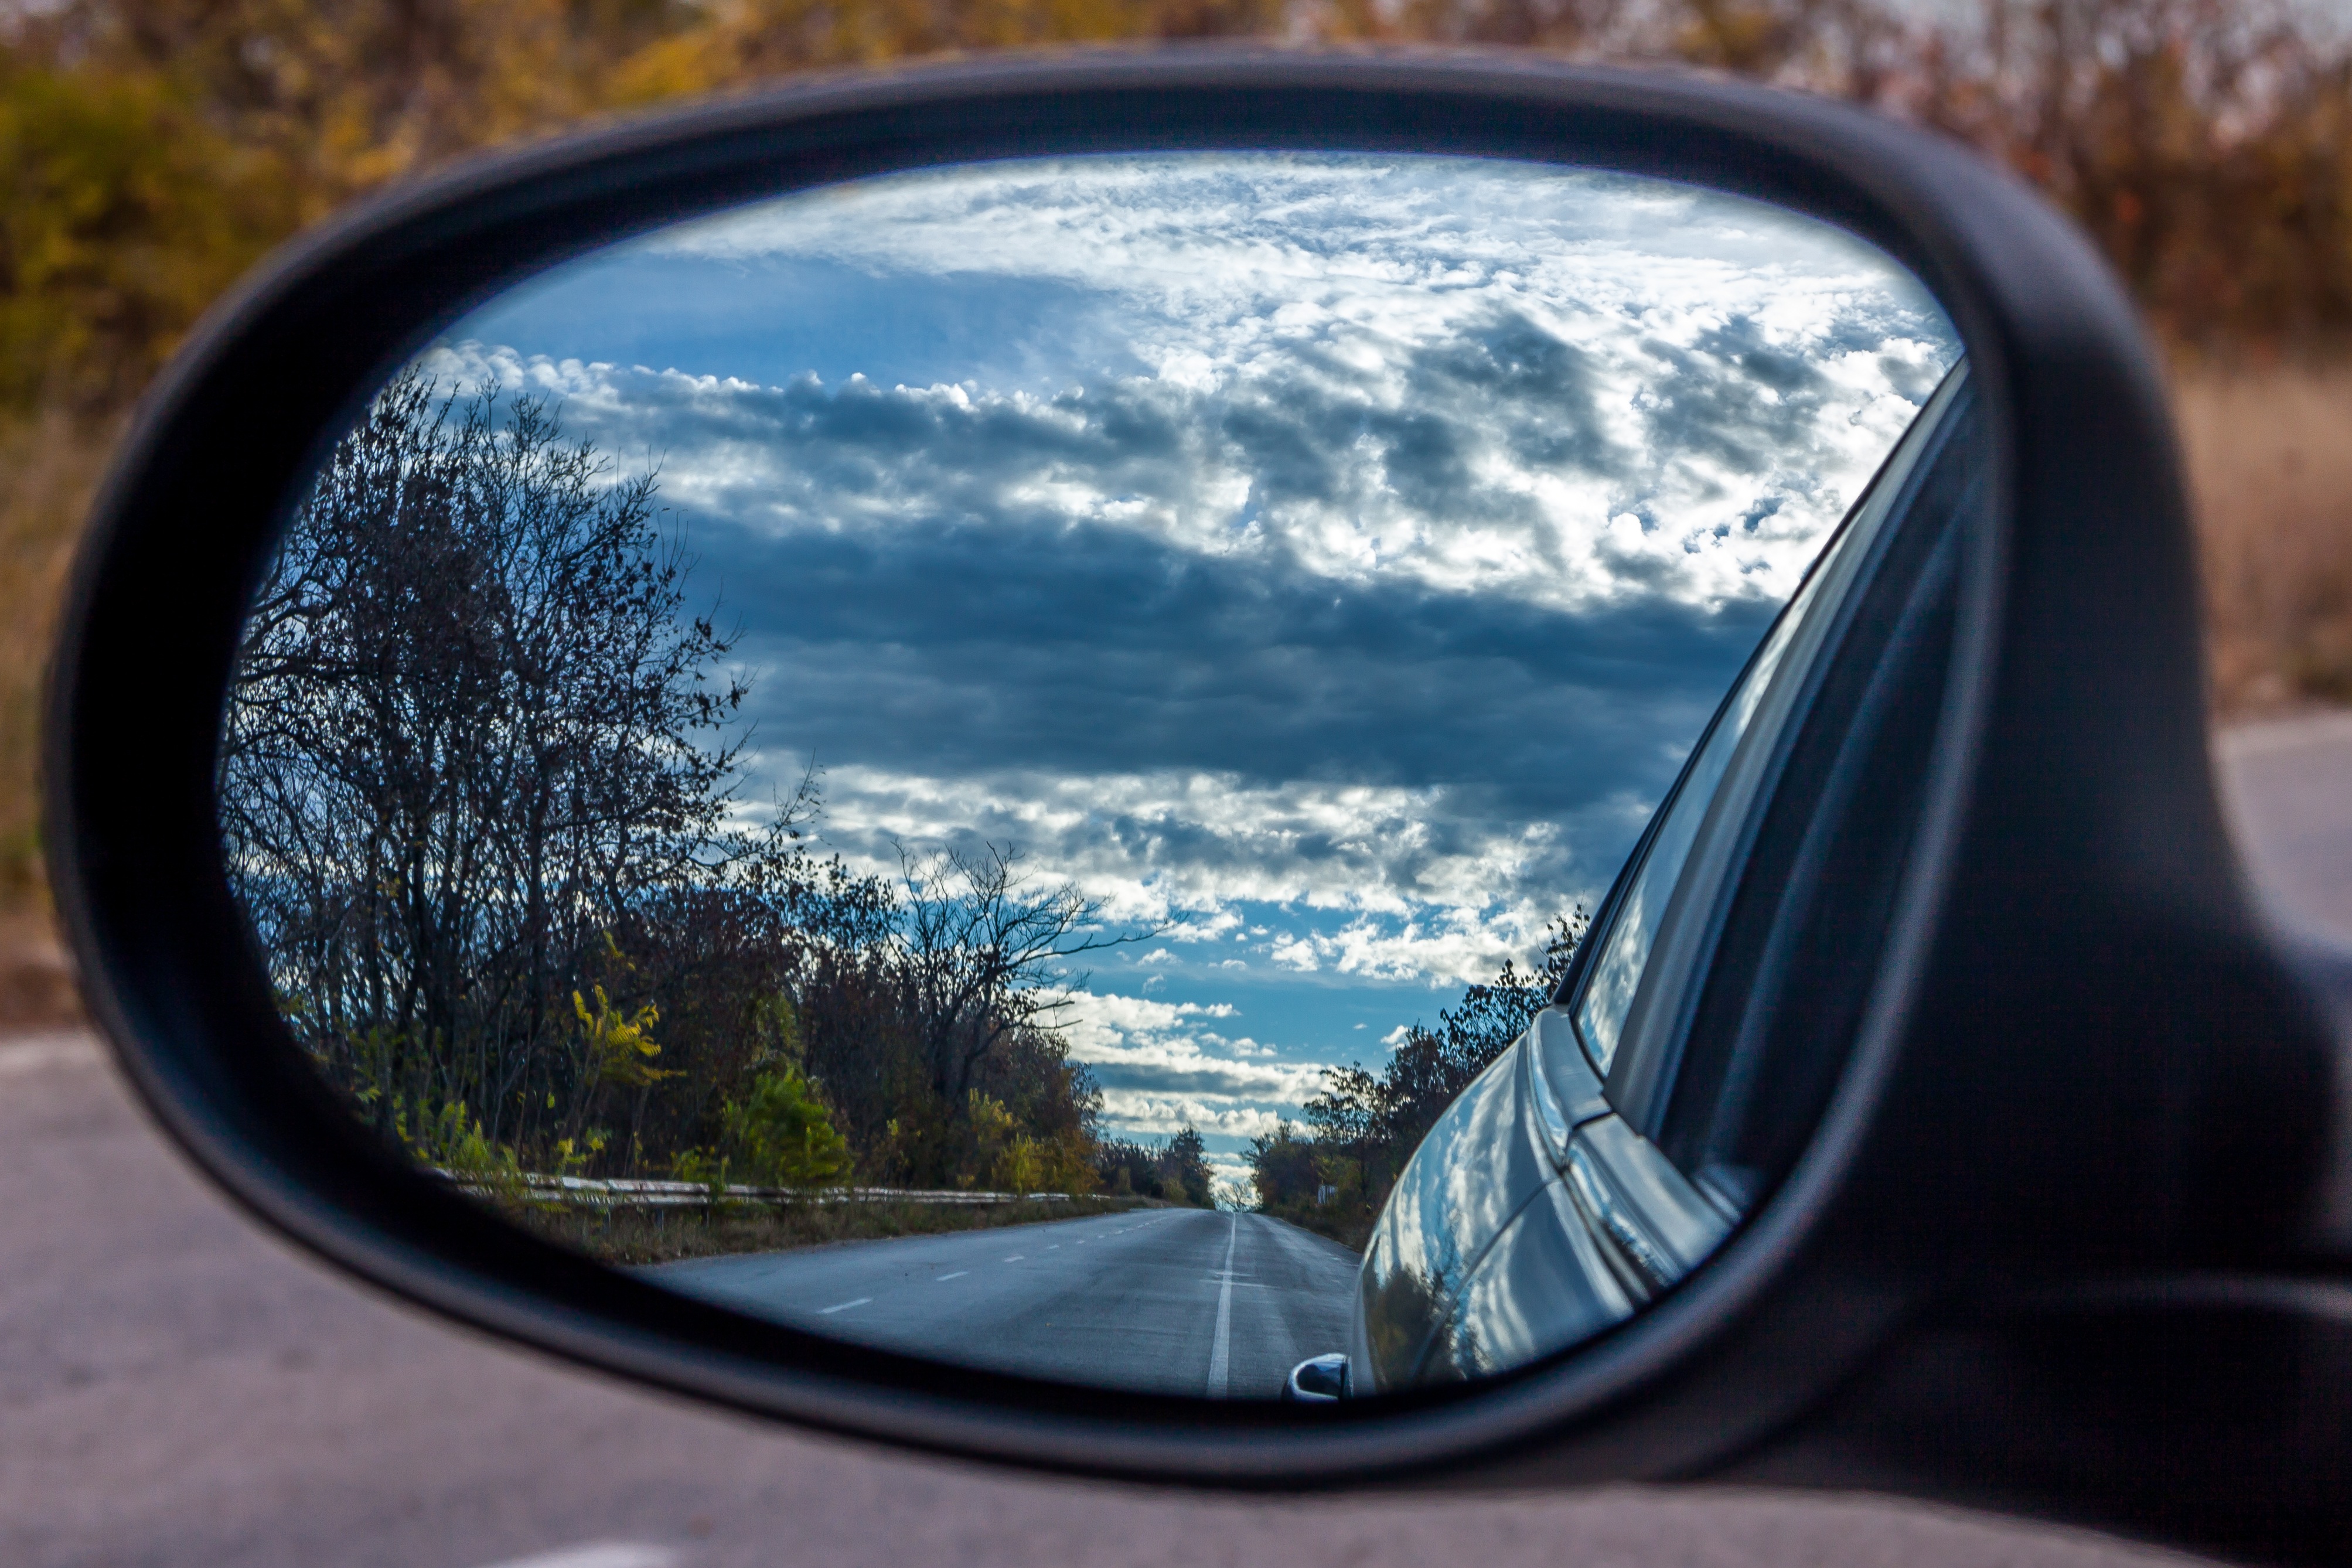
landscape, creative, light, sky, car, photography, wheel, morning, window, glass, adventure, highway, driving, vacation, travelling, travel, reflection, vehicle, journey, traveler, blue, trip, rear view mirror, road trip, sunglasses, wanderlust, traveller, automotive exterior, automotive mirror